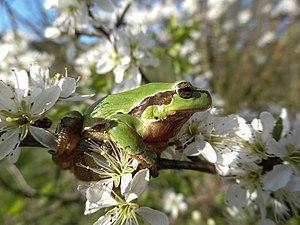
Hyla arborea, la rainette verte, est une espèce d'amphibiens de la famille des Hylidae.